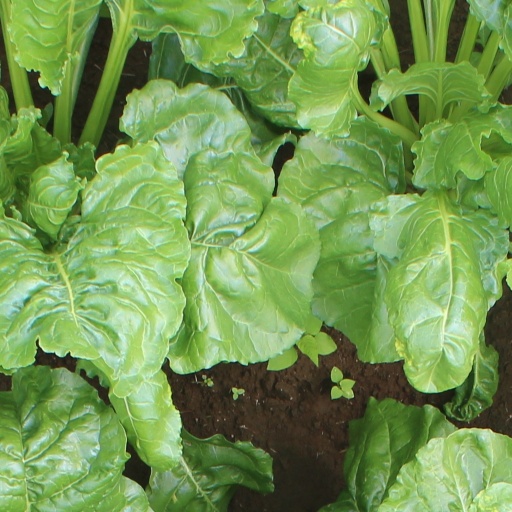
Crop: sugar beet